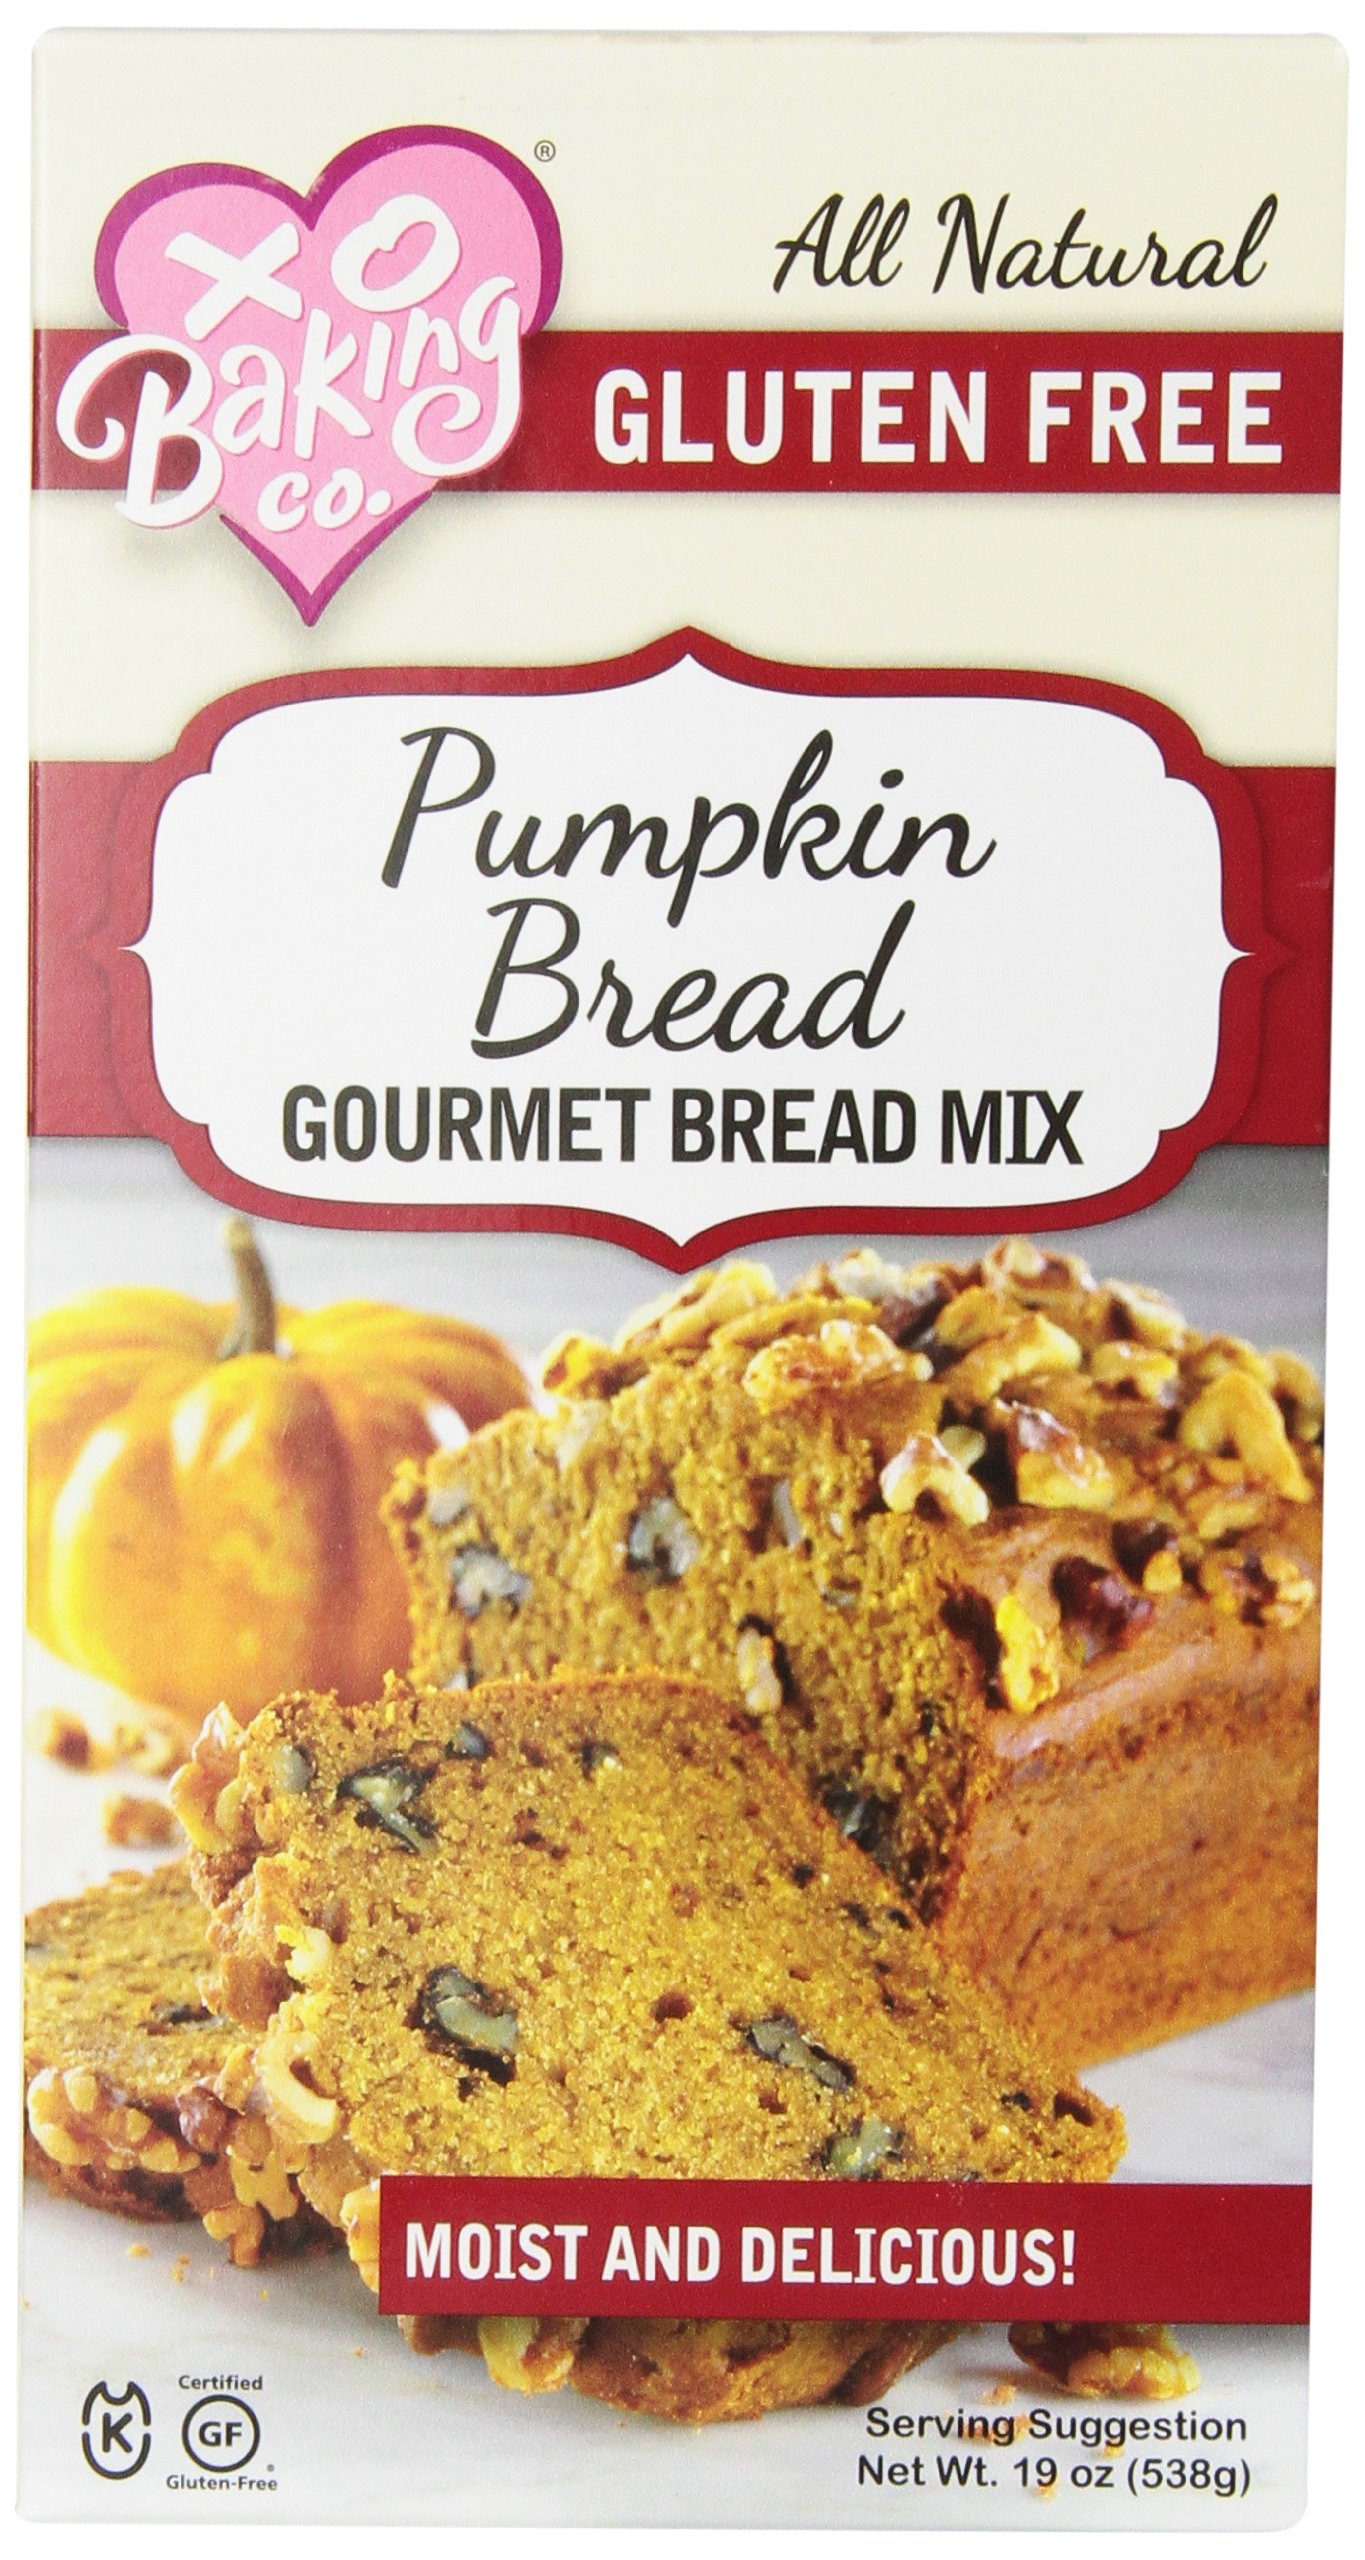
Item Name: XO Baking Gluten Free Bread Mix, Pumpkin, 19 Ounce (Pack of 6)
Bullet Point 1: Certified gluten free and kosher-certified
Bullet Point 2: All natural; Wheat free; Gluten free; Dairy free; Soy free; Rice free
Bullet Point 3: Produced in a dedicated gluten free facility
Value: 114.0
Unit: Ounce

Price: 12.96